Palm Beach International Airport

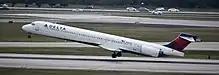
Delta Air Lines McDonnell Douglas MD-90 at PBI

The Trauma Hawk Station, which is located at the south west corner of the airport, Palm Beach County Fire Rescue has two Sikorsky S-76C helos. The department partners with the Palm Beach County Health Care District to operate the Trauma Hawk Aero-Medical Program. The Trauma Hawk program, which was established in November 1990, replaced the use of Palm Beach County Sheriff's Office helicopters to medevac critically injured patients to area hospitals. Air ambulances are identically equipped and can carry two patients each and up to four medical attendants if needed. Each helicopter is staffed with a pilot, a registered nurse (RN) and a paramedic. The nurses and paramedics are Palm Beach County Fire Rescue employees while the pilots are Health Care District employees.